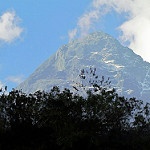
Scene: Outdoor